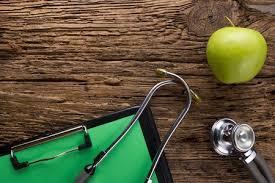
Label: apples